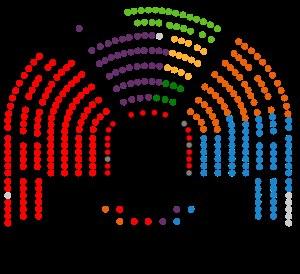
Les élections générales espagnoles de novembre 2019 se tiennent le dimanche 10 novembre 2019 afin d'élire les 350 députés et 208 des 265 sénateurs de la XIVᵉ législature des Cortes Generales.